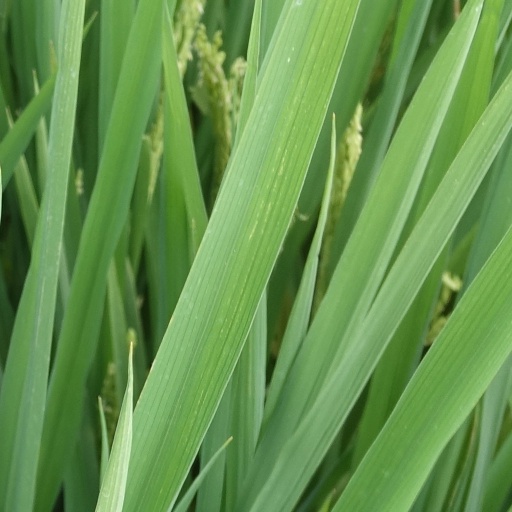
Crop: rice